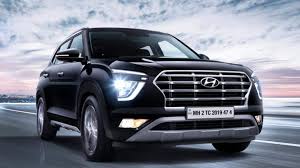
Label: noambulance